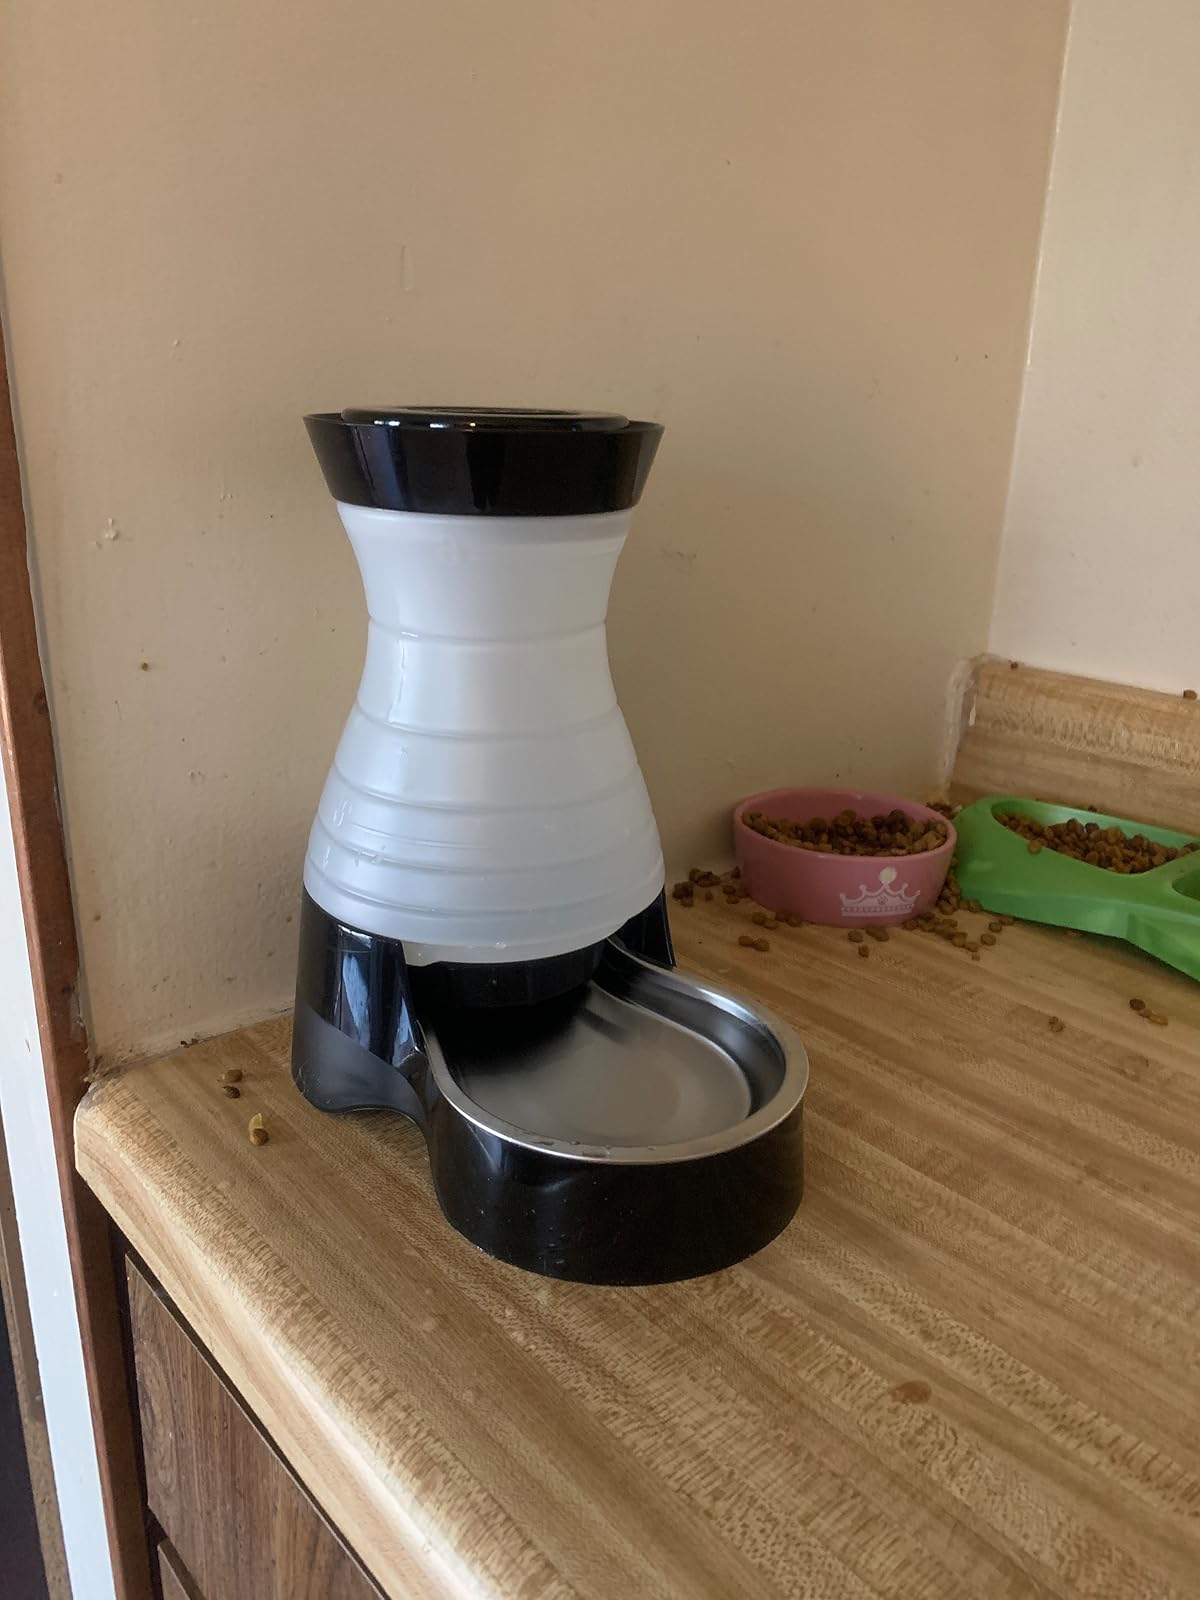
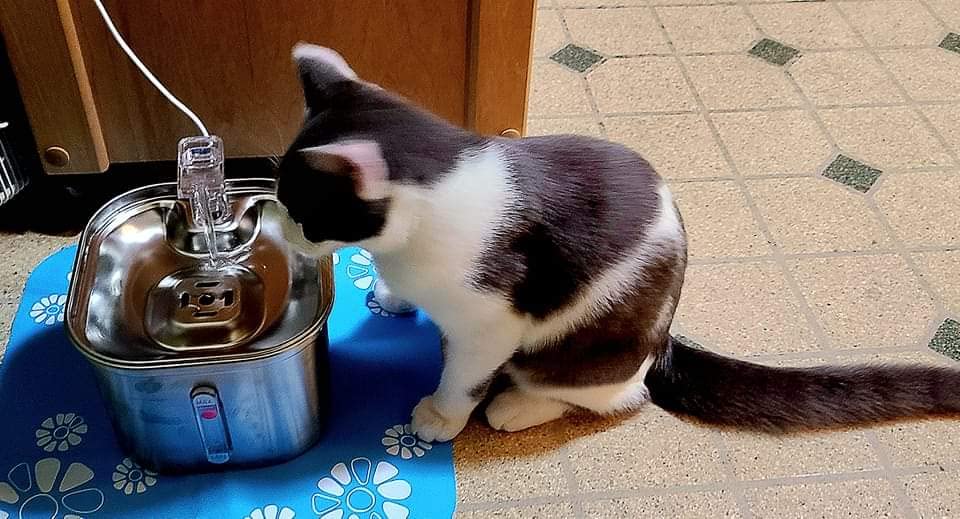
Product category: items_bowl
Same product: no